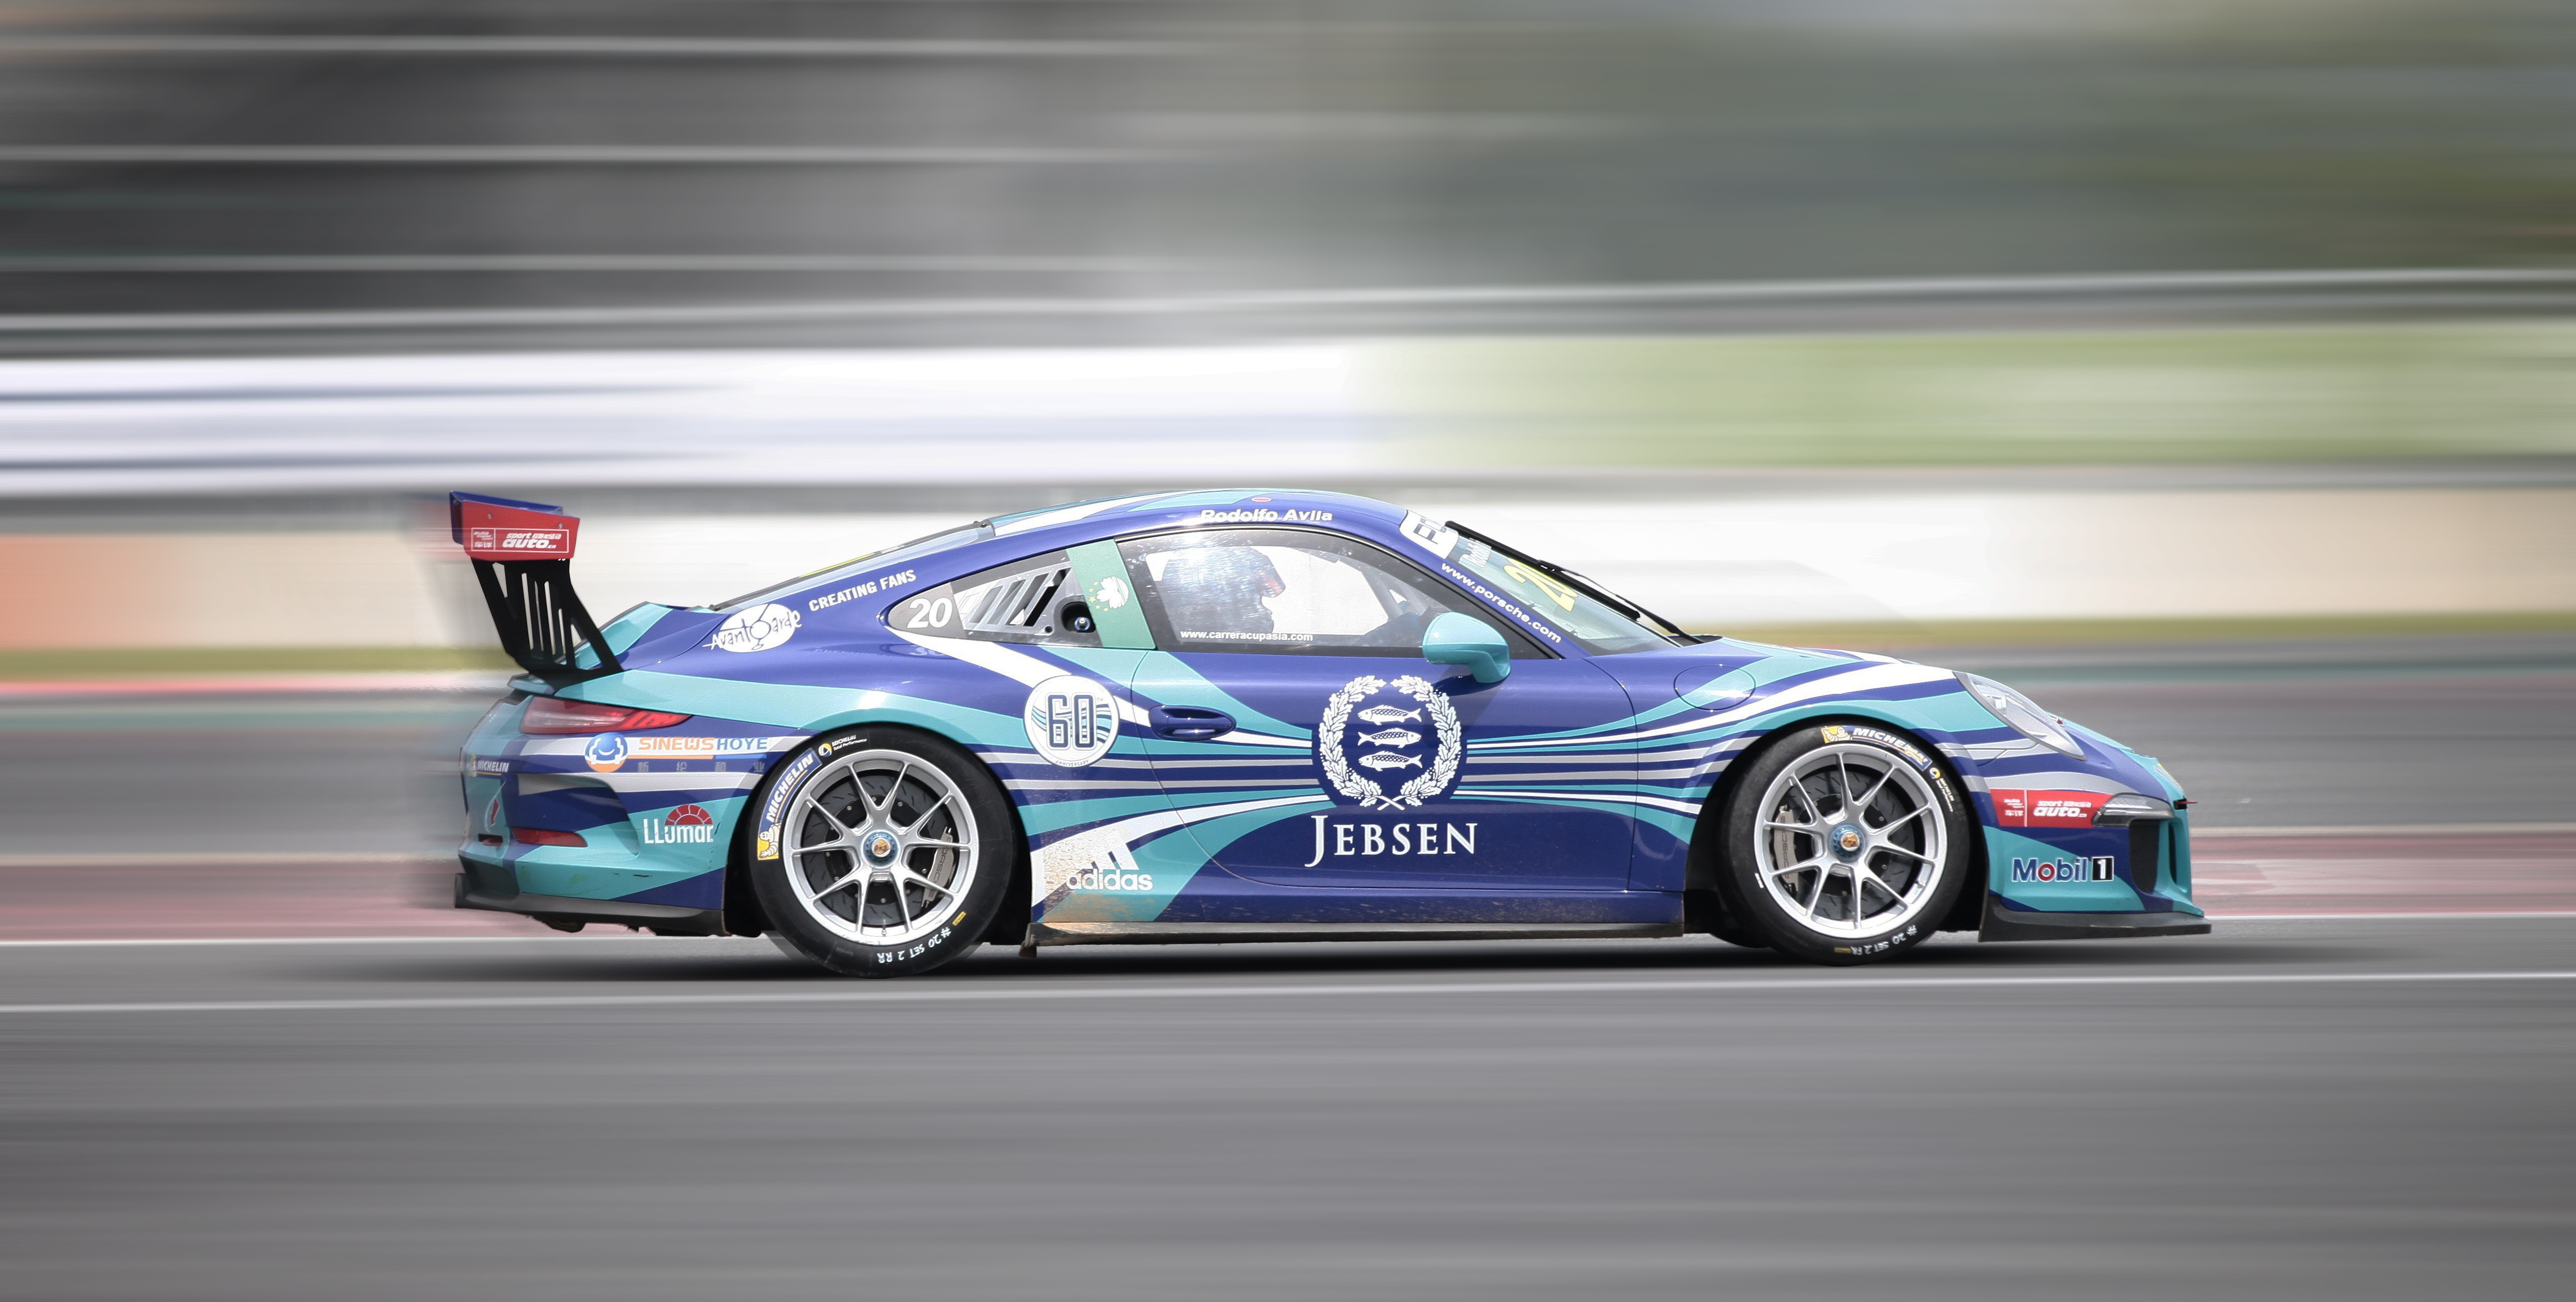
sun, car, wheel, advertising, asphalt, model, vehicle, auto, speed, sports car, race car, race, supercar, sports, runway, racing, spoiler, race track, blurry, porsche, motorsport, drifting, racecourse, mature, racing car, car racing, 9 11, land vehicle, auto racing, km h, automobile make, automotive design, luxury vehicle, performance car, stock car racing, porsche 911 gt3